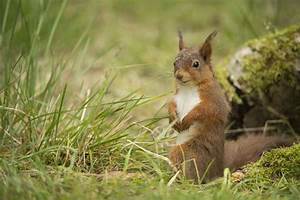
Label: squirrel